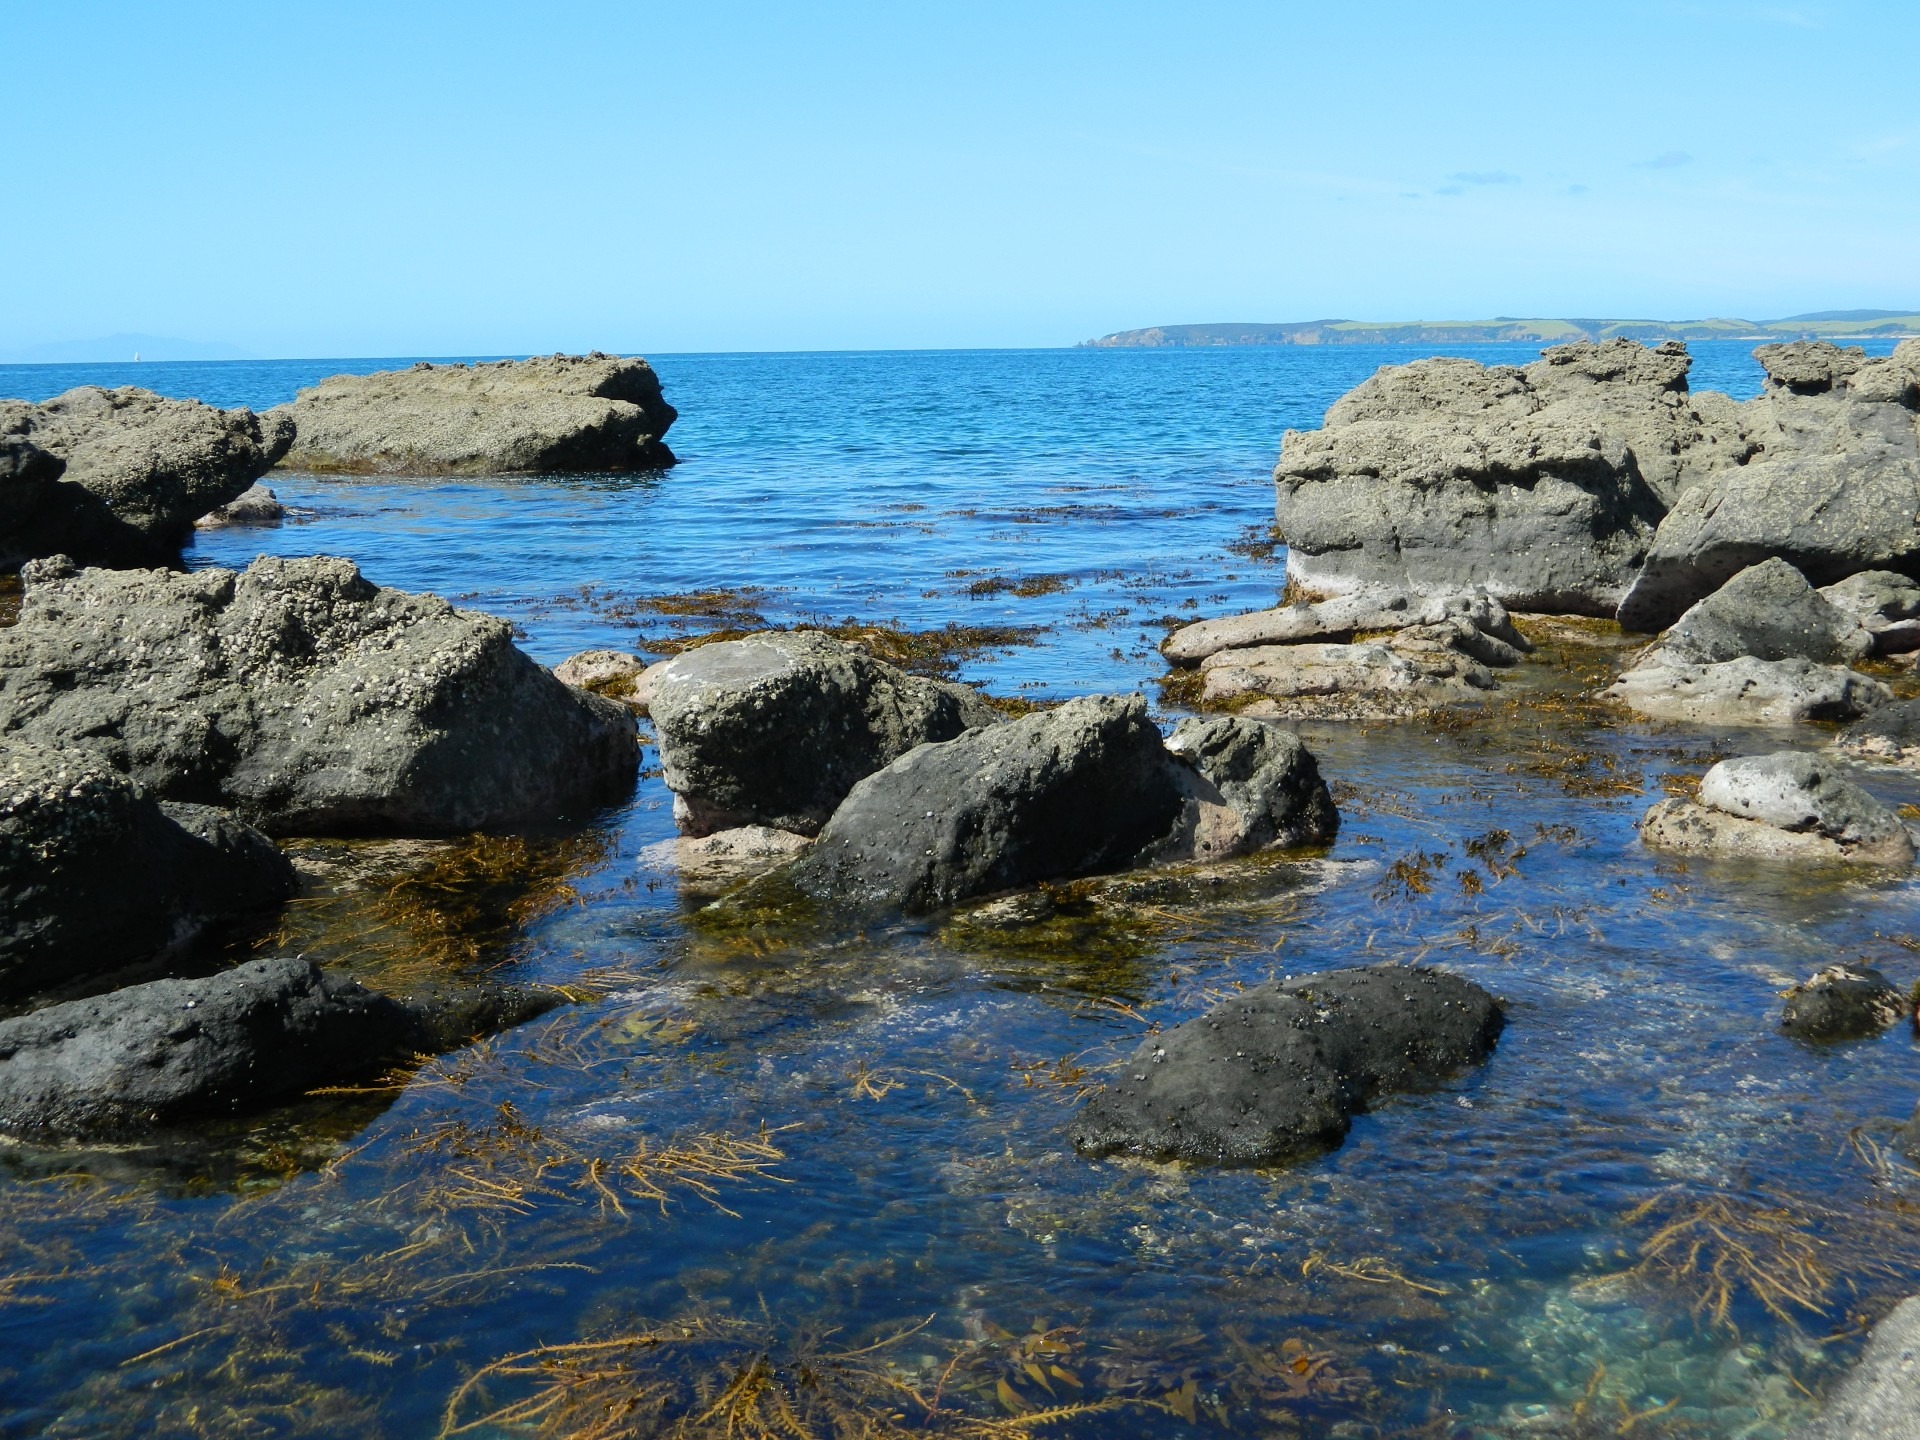
beach, landscape, sea, coast, water, nature, rock, ocean, shore, wave, cliff, cove, bay, terrain, material, body of water, geology, cape, islet, landform, beach scene, tide pool, rock pools, geographical feature, wind wave